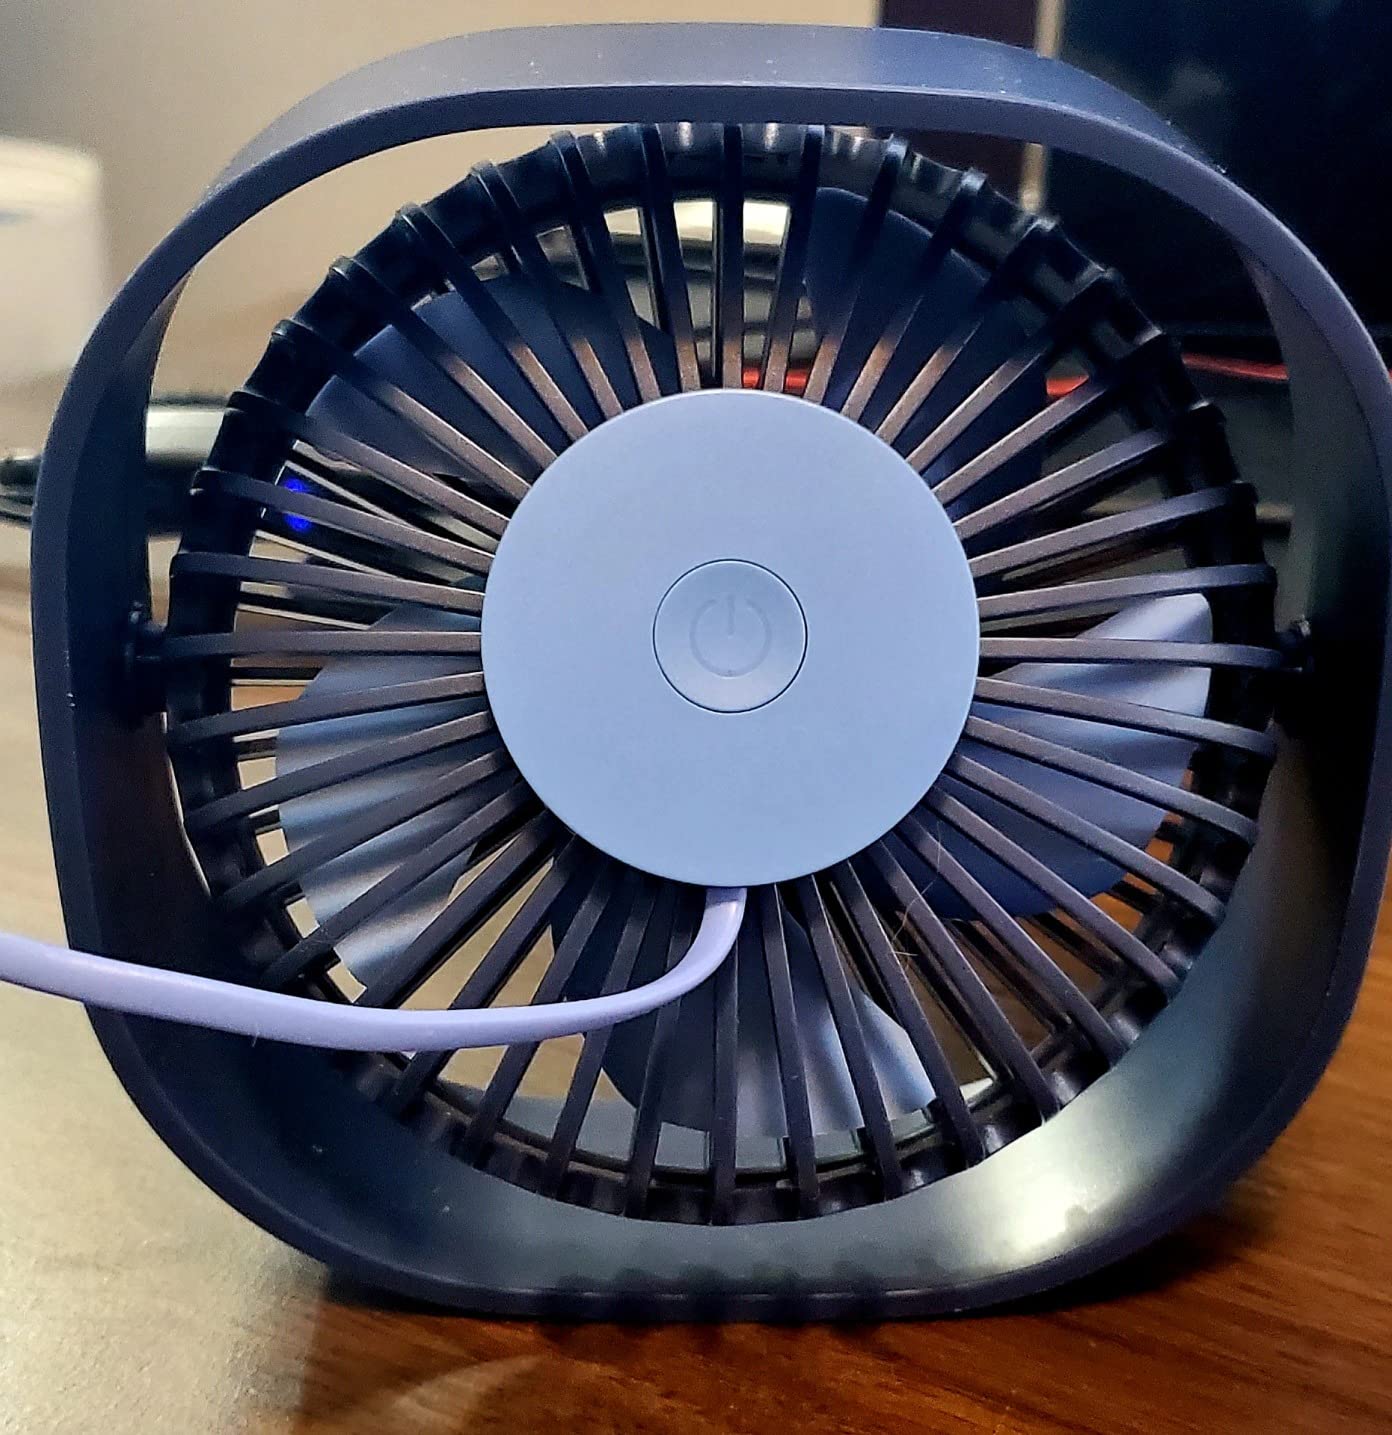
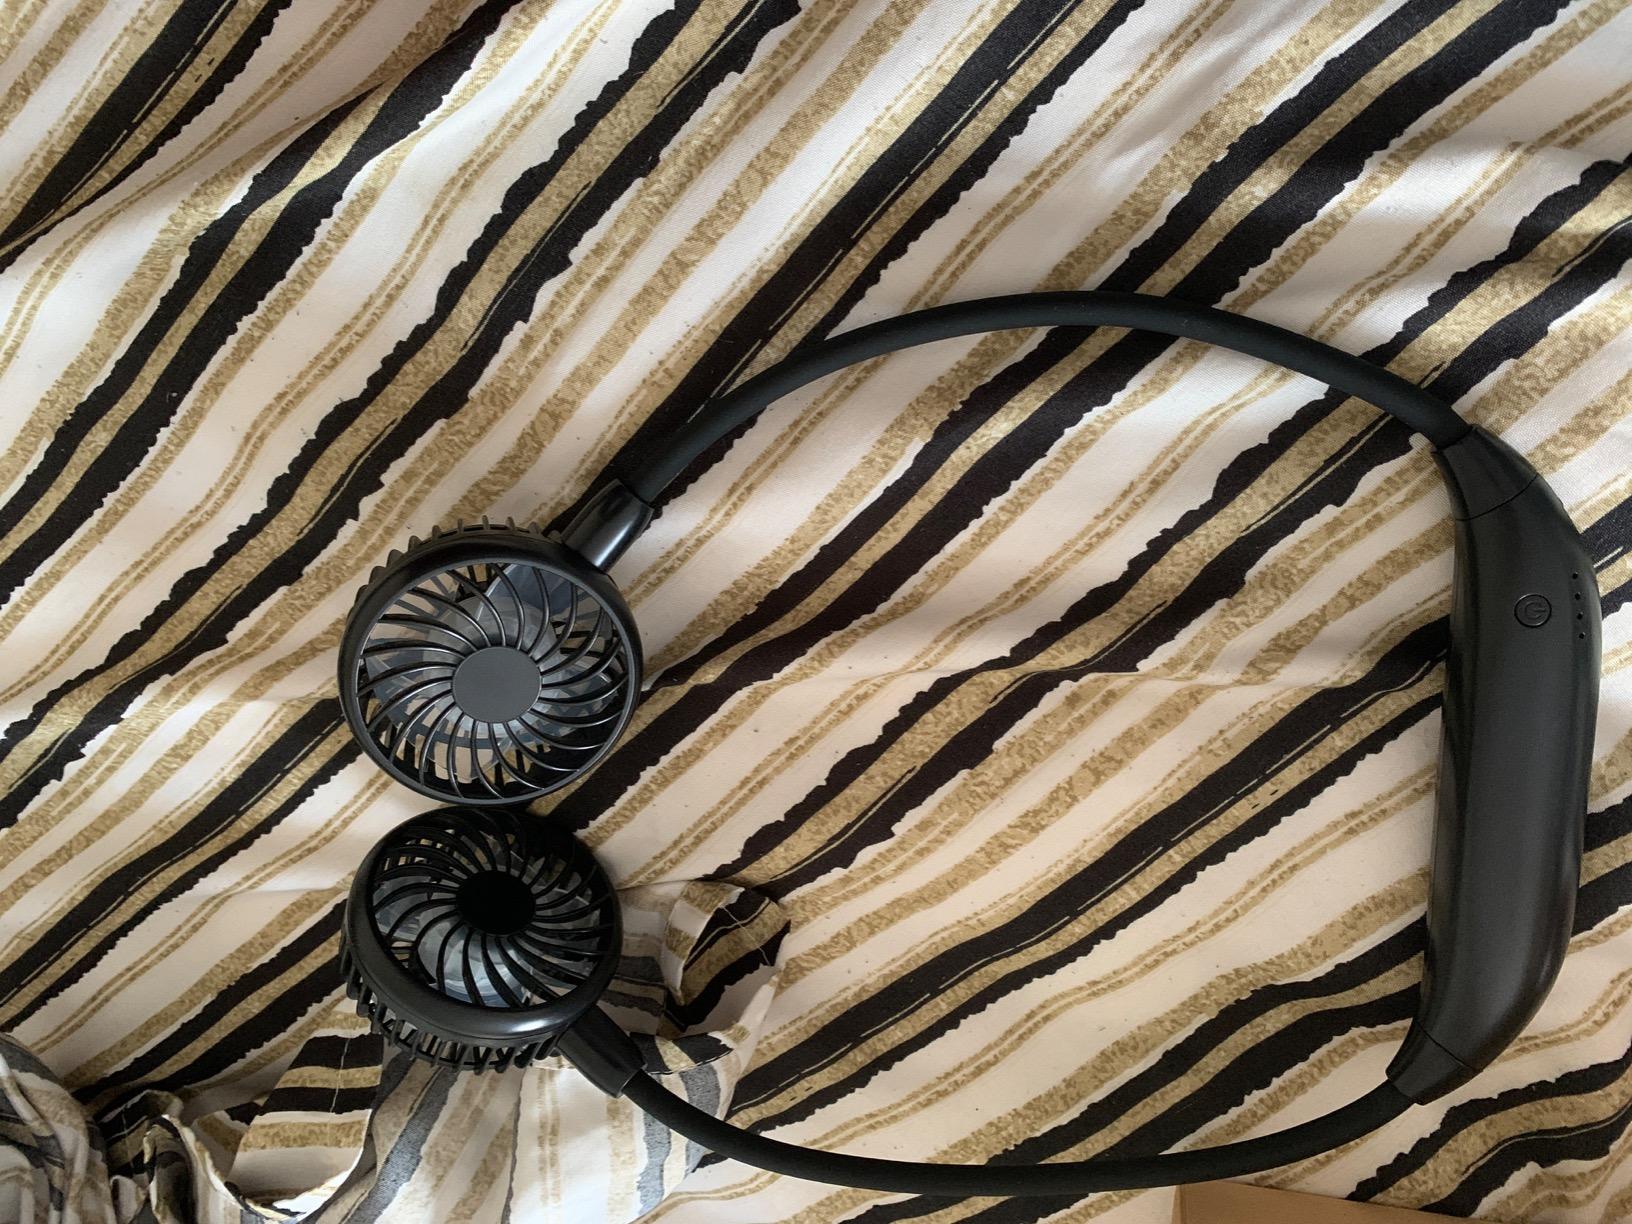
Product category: fan
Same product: no